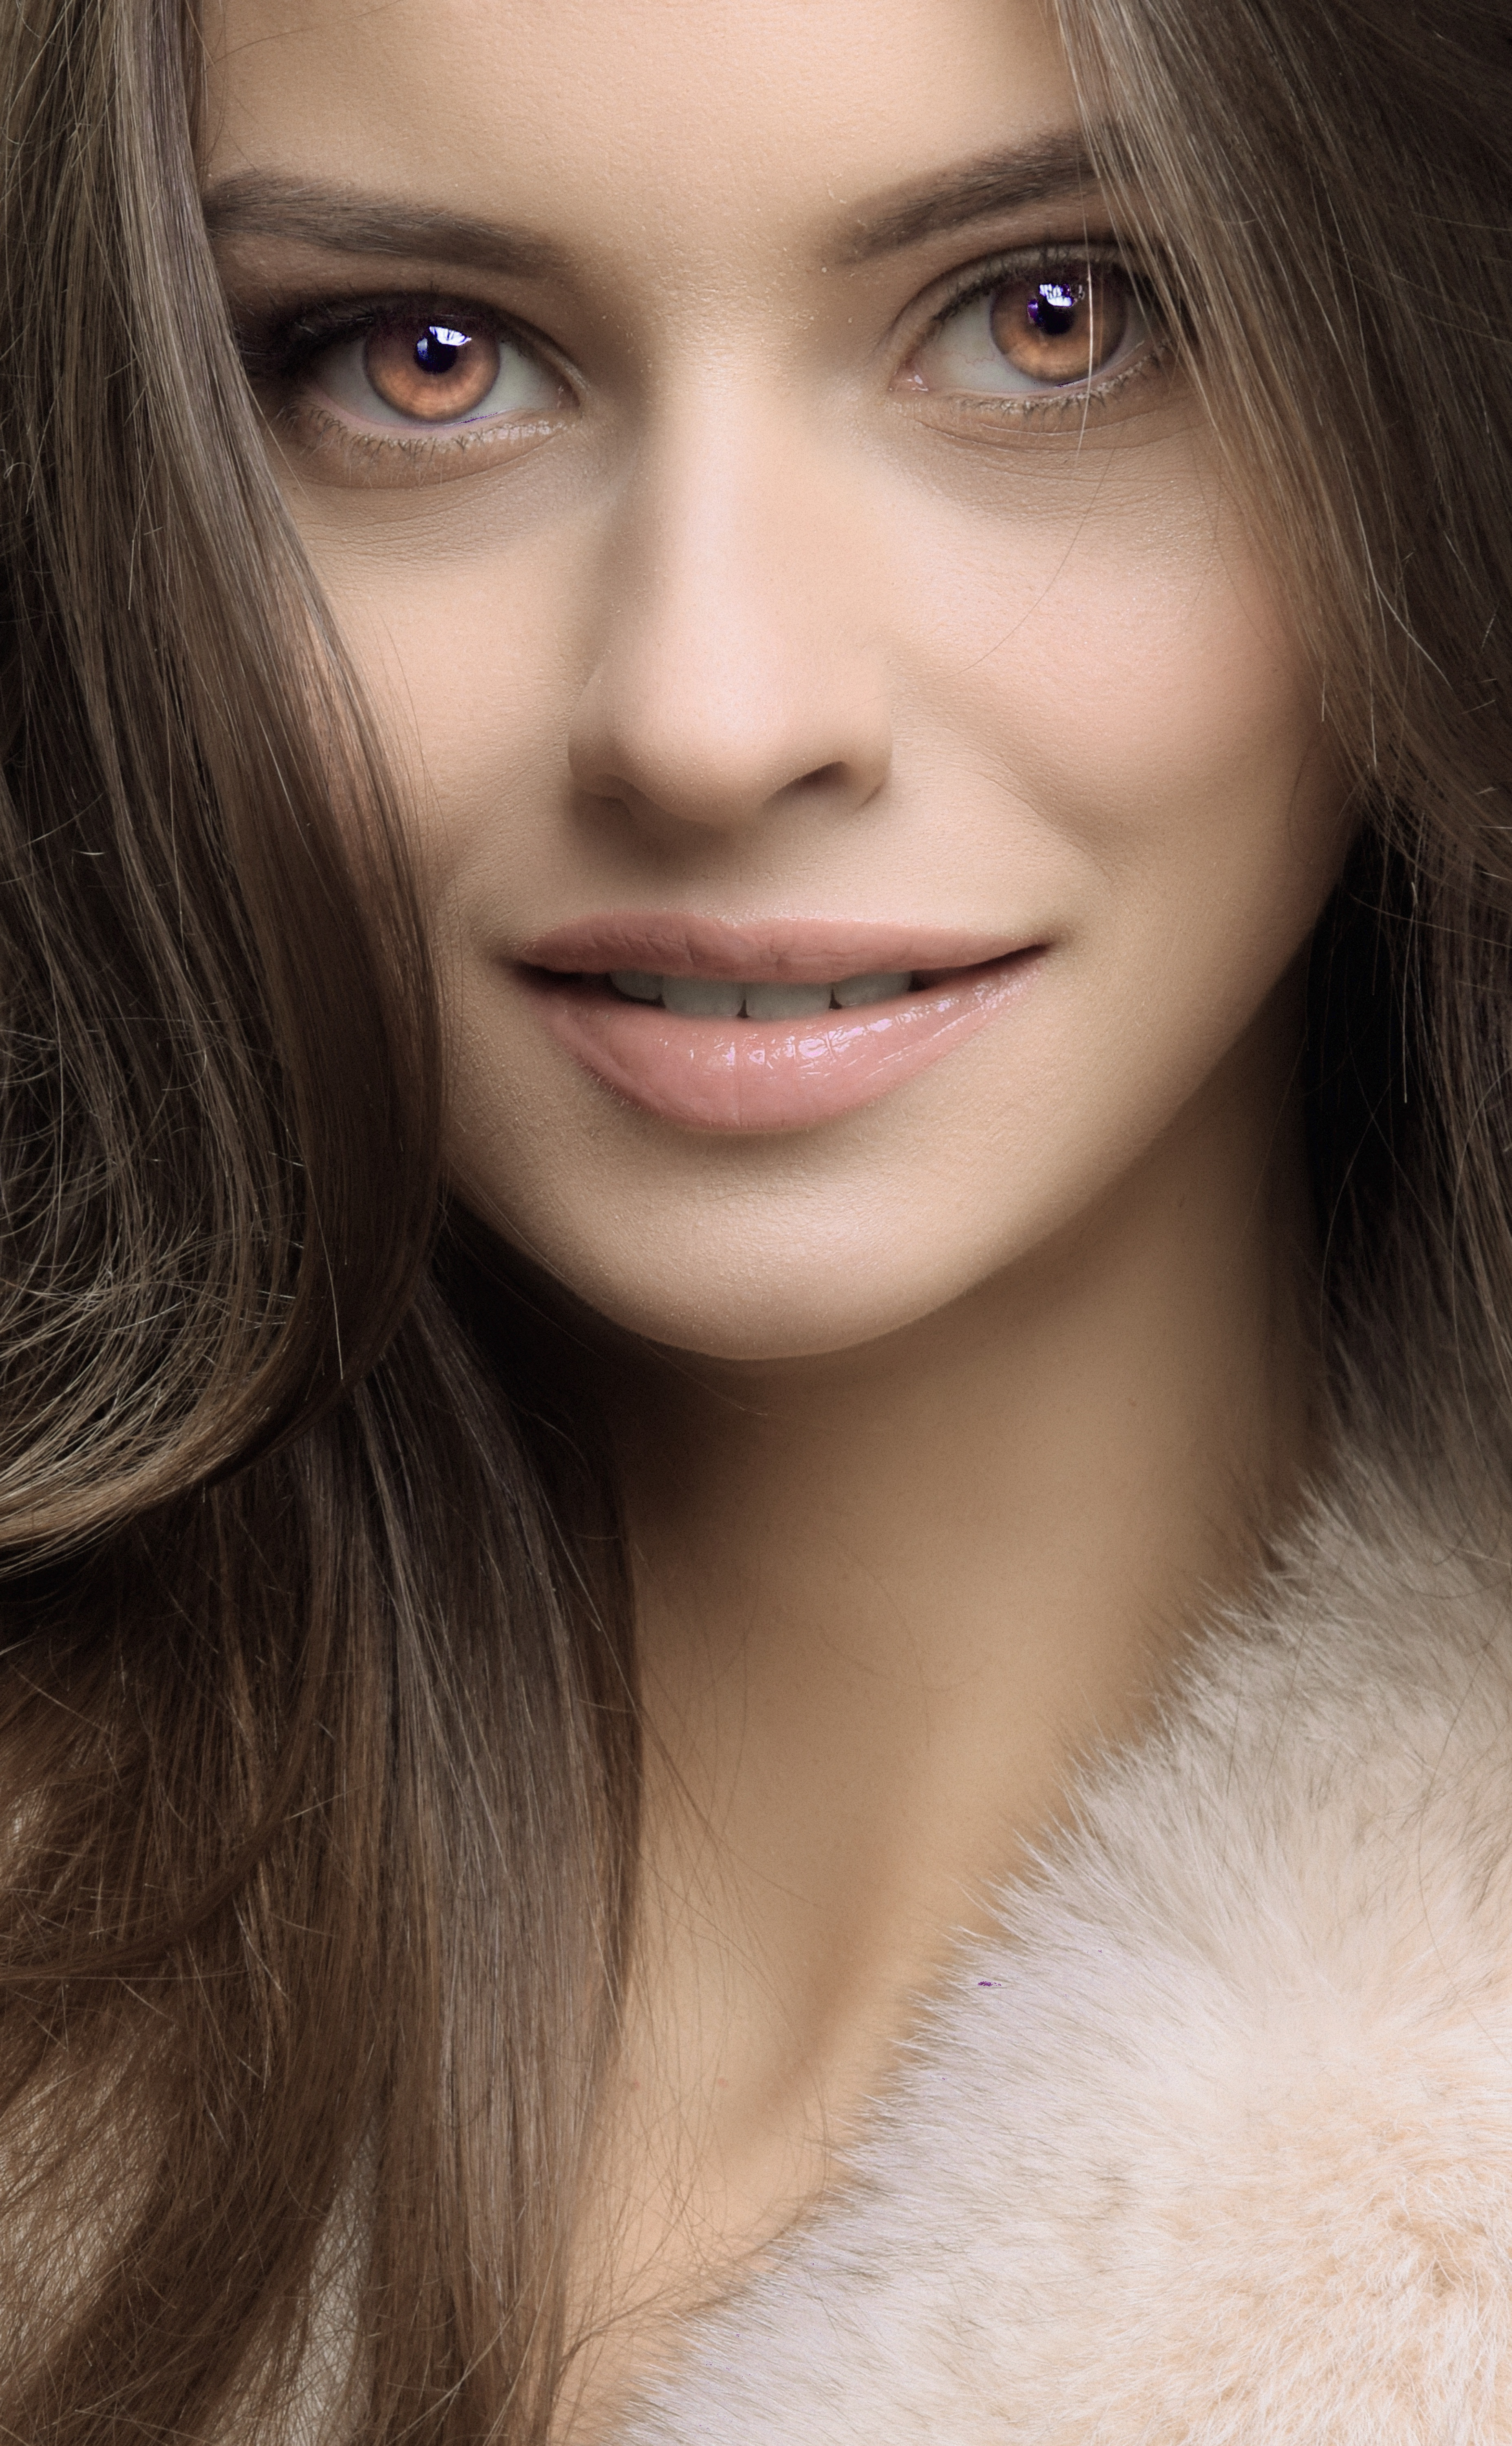
woman, forehead, nose, smile, cheek, skin, lip, chin, eyebrow, photograph, eye, eyelash, organ, flash photography, jaw, iris, makeover, layered hair, black hair, bangs, beauty, Step cutting, long hair, blond, brown hair, close up, liver, surfer hair, feathered hair, hair coloring, happy, portrait photography, hair care, illustration, portrait, selfie, photography, fur, photo shoot